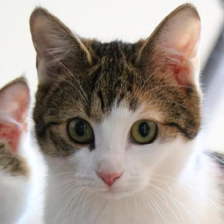
Label: animals